Phyllosoma

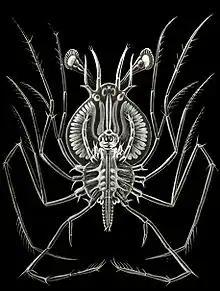

The phyllosoma is the larval stage of spiny and slipper lobster (Palinuridae and Scyllaridae), and represents one of the most significant characteristics that unify them into the taxon Achelata. Its body is remarkably thin, flat, and transparent, with long legs.